2017 Breeders' Cup

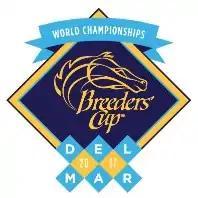

The 2017 Breeders' Cup World Championships was the 34th edition of the premier event of the North American thoroughbred horse racing year. The 13 races, all of which were Grade I, took place on November 3 and 4 at Del Mar Racetrack in Del Mar, California and were telecast by NBC and NBC Sports. The Breeders' Cup is generally regarded as the end of the North America racing season, although a few Grade I events take place in later November and December.